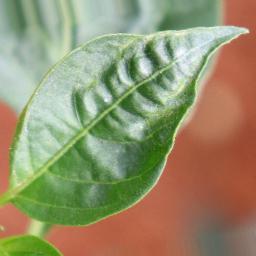
Label: mites_and_trips